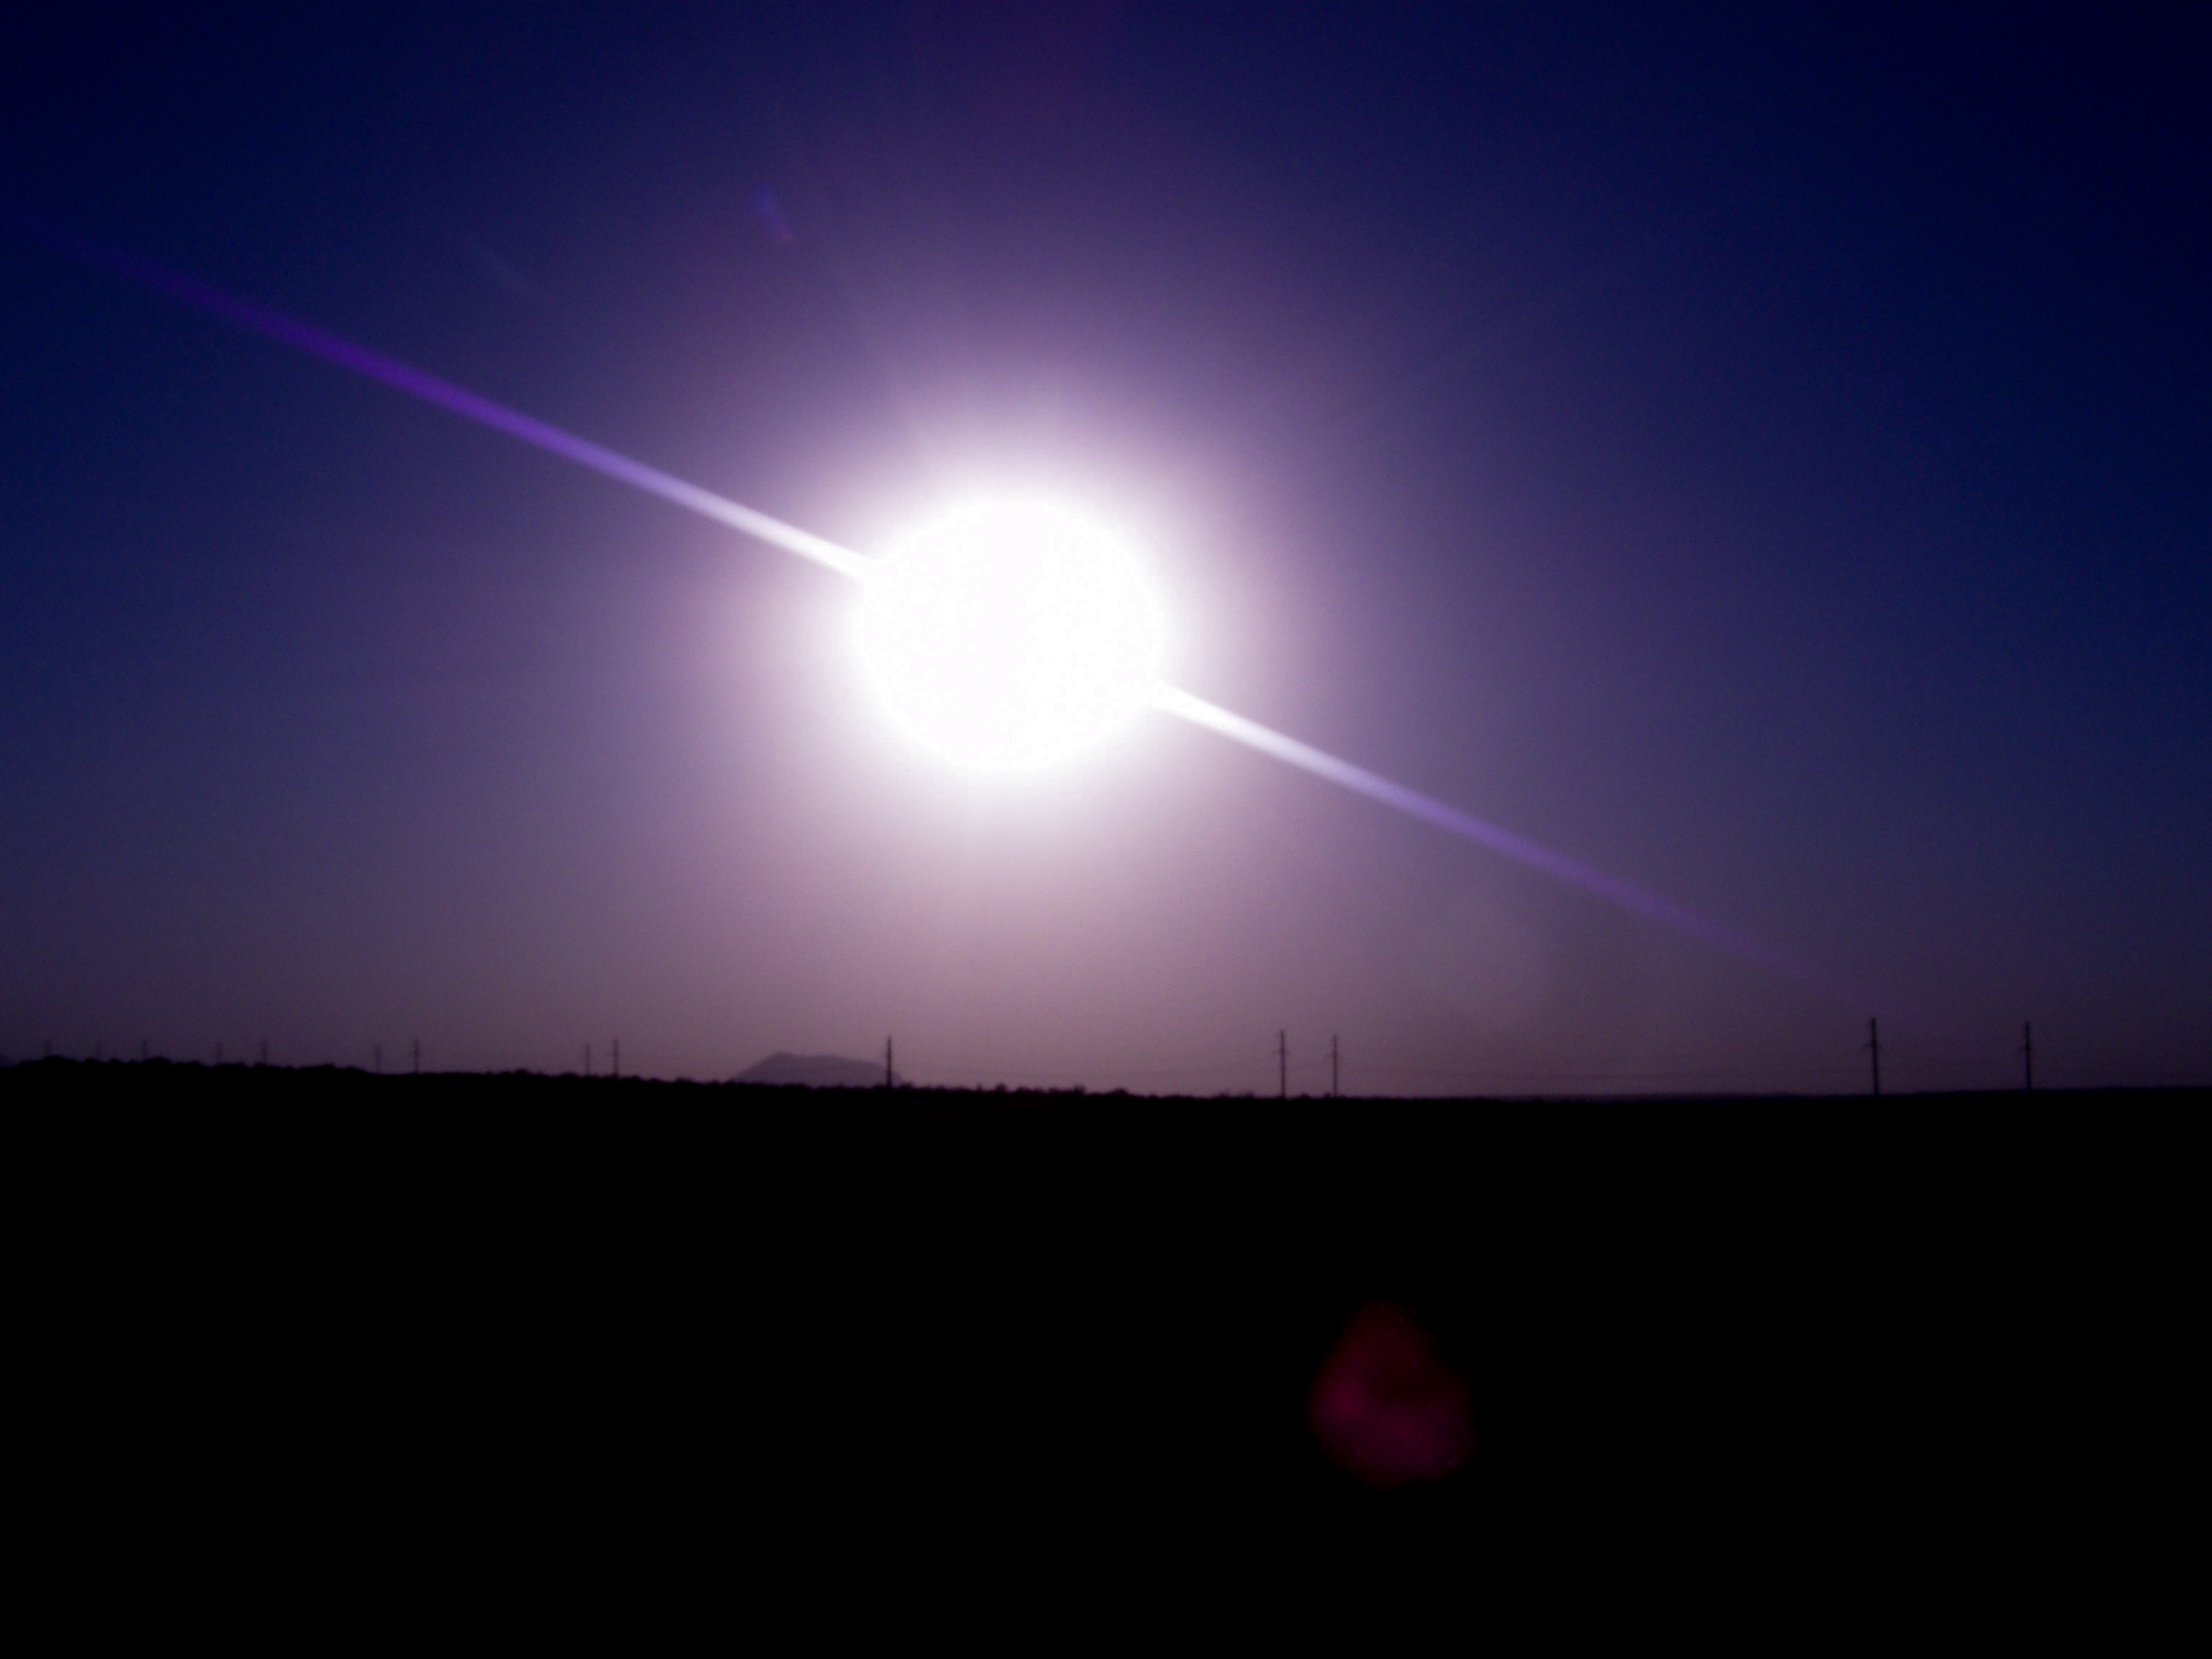
sunset, mystic, magic, blue, nature, website, sleep, story, fairy, fantasy, portal, sky, atmosphere, lens flare, daytime, light, atmospheric phenomenon, horizon, sunlight, line, astronomical object, calm, night, sun, space, cloud, celestial event, midnight, darkness